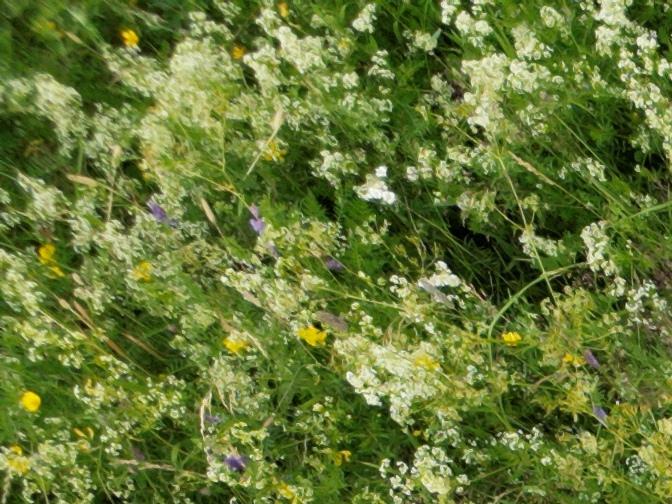
Flowers visible: yarrow flowers, yarrow flowers, yarrow flowers